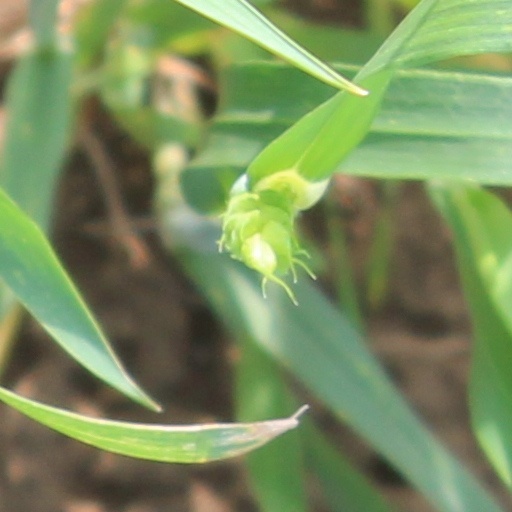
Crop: wheat